Baby Blue (Action Bronson song)

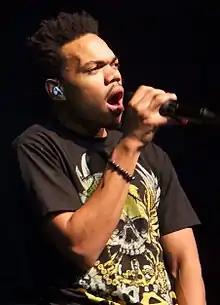
Critics praised Chance the Rapper's verse in the song.

"Baby Blue" garnered positive reviews from music critics. Pat Levy of "Consequence of Sound" praised Bronson's singing over the piano-heavy production but singled out Chance's verse as the highlight for his "laundry list of things he hopes will happen to the girl who romantically maligned him." Dan Weiss of "Spin" called it the standout of the album's suite, due in particular to Chance's absurdly dark and humorous lyrics. Jay Balfour from "HipHopDX" called it "a catchy piano-driven track with Pop appeal" and found Chance's verse on the song to be "personal and delightfully petty." Colin Fitzgerald of "PopMatters" put the track alongside "Easy Rider" as 'album highlights', saying that without them "the album's second half would seriously hinder the overall value of "Mr. Wonderful"." Craig Jenkins of "Billboard" commended Bronson for having "the courage to sing serviceably on the chorus." Jordan Sargent of "Pitchfork" criticized Bronson's whiny vocals and Ronson's production throughout the song but gave praise to Chance's quirk-filled verse, saying that "he pulls off in half a minute what Bronson couldn't in fifteen: using an imagined story to reveal humanity through humor."